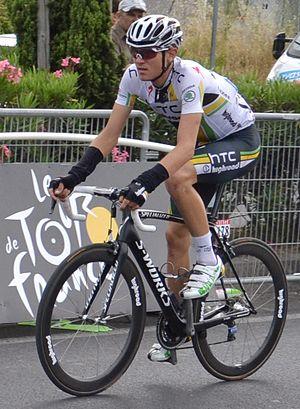
Tejay van Garderen lors de la 15e étape du Tour de France 2011.